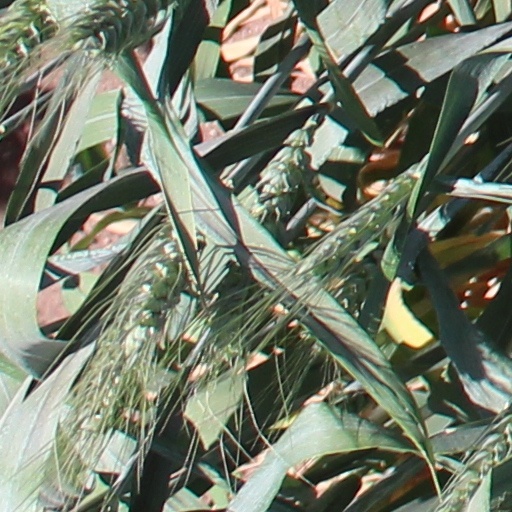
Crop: wheat